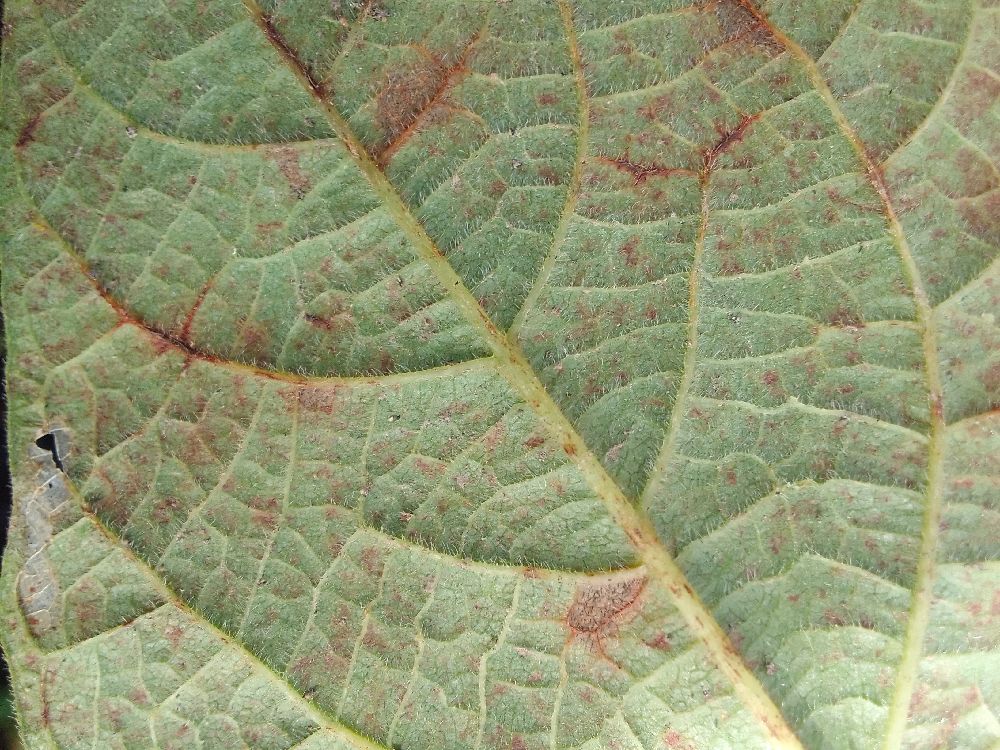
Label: anthracnose